New York State Route 14

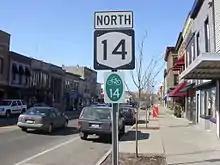
NY 14 northbound in Watkins Glen. This section of the route is also part of New York State Bicycle Route 14.

The original alignment of NY 14 through Elmira took the designation along Broadway and Fulton, Hudson, Main, Water, and Lake streets. Outside of Elmira, it continued north through Elmira Heights to Horseheads on Lake Road and Main Street. At the time, NY 17 entered Horseheads on Big Flats Road and proceeded south to downtown Elmira by way of Corning Road, Oakwood Avenue, Thurston Street, College Avenue, Park Place, and Main Street. By 1932, NY 14 was rerouted to follow Pennsylvania Avenue into downtown Elmira, from where it continued to Horseheads on Madison Avenue, Church, William, Lake, and Division streets, and Grand Central Avenue. From Water Street to Horseheads, NY 14 overlapped with a realigned NY 17. Most of NY 14's former routing along Broadway became part of an extended NY 328.